Tim Hortons

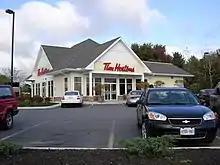
A Tim Hortons in Maine. The company's expansion into the U.S. began in bordering U.S. states.

Tim Hortons had a presence on a number of military bases, including Kandahar in Afghanistan, although this latter outlet was principally intended for Canadian Armed Forces and allied military personnel. Three more outlets were in military bases at Aberdeen Proving Ground, Maryland, Fort Knox, Kentucky, and Naval Station Norfolk, Virginia. The latest location is at Camp Adazi in Latvia.